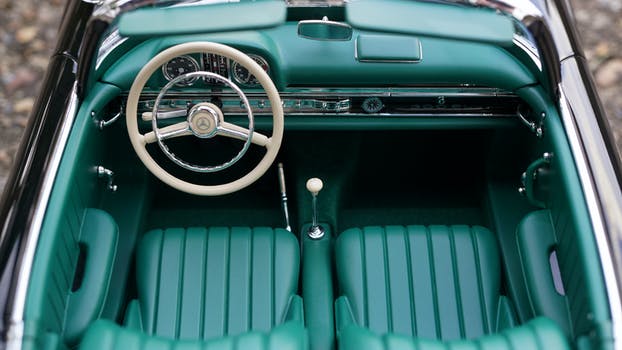
Label: No Watermark